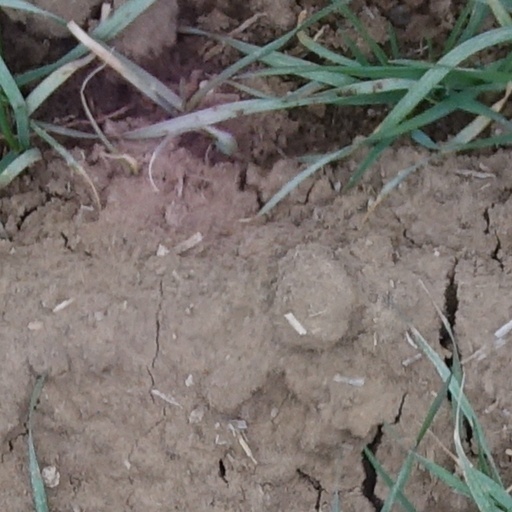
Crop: wheat